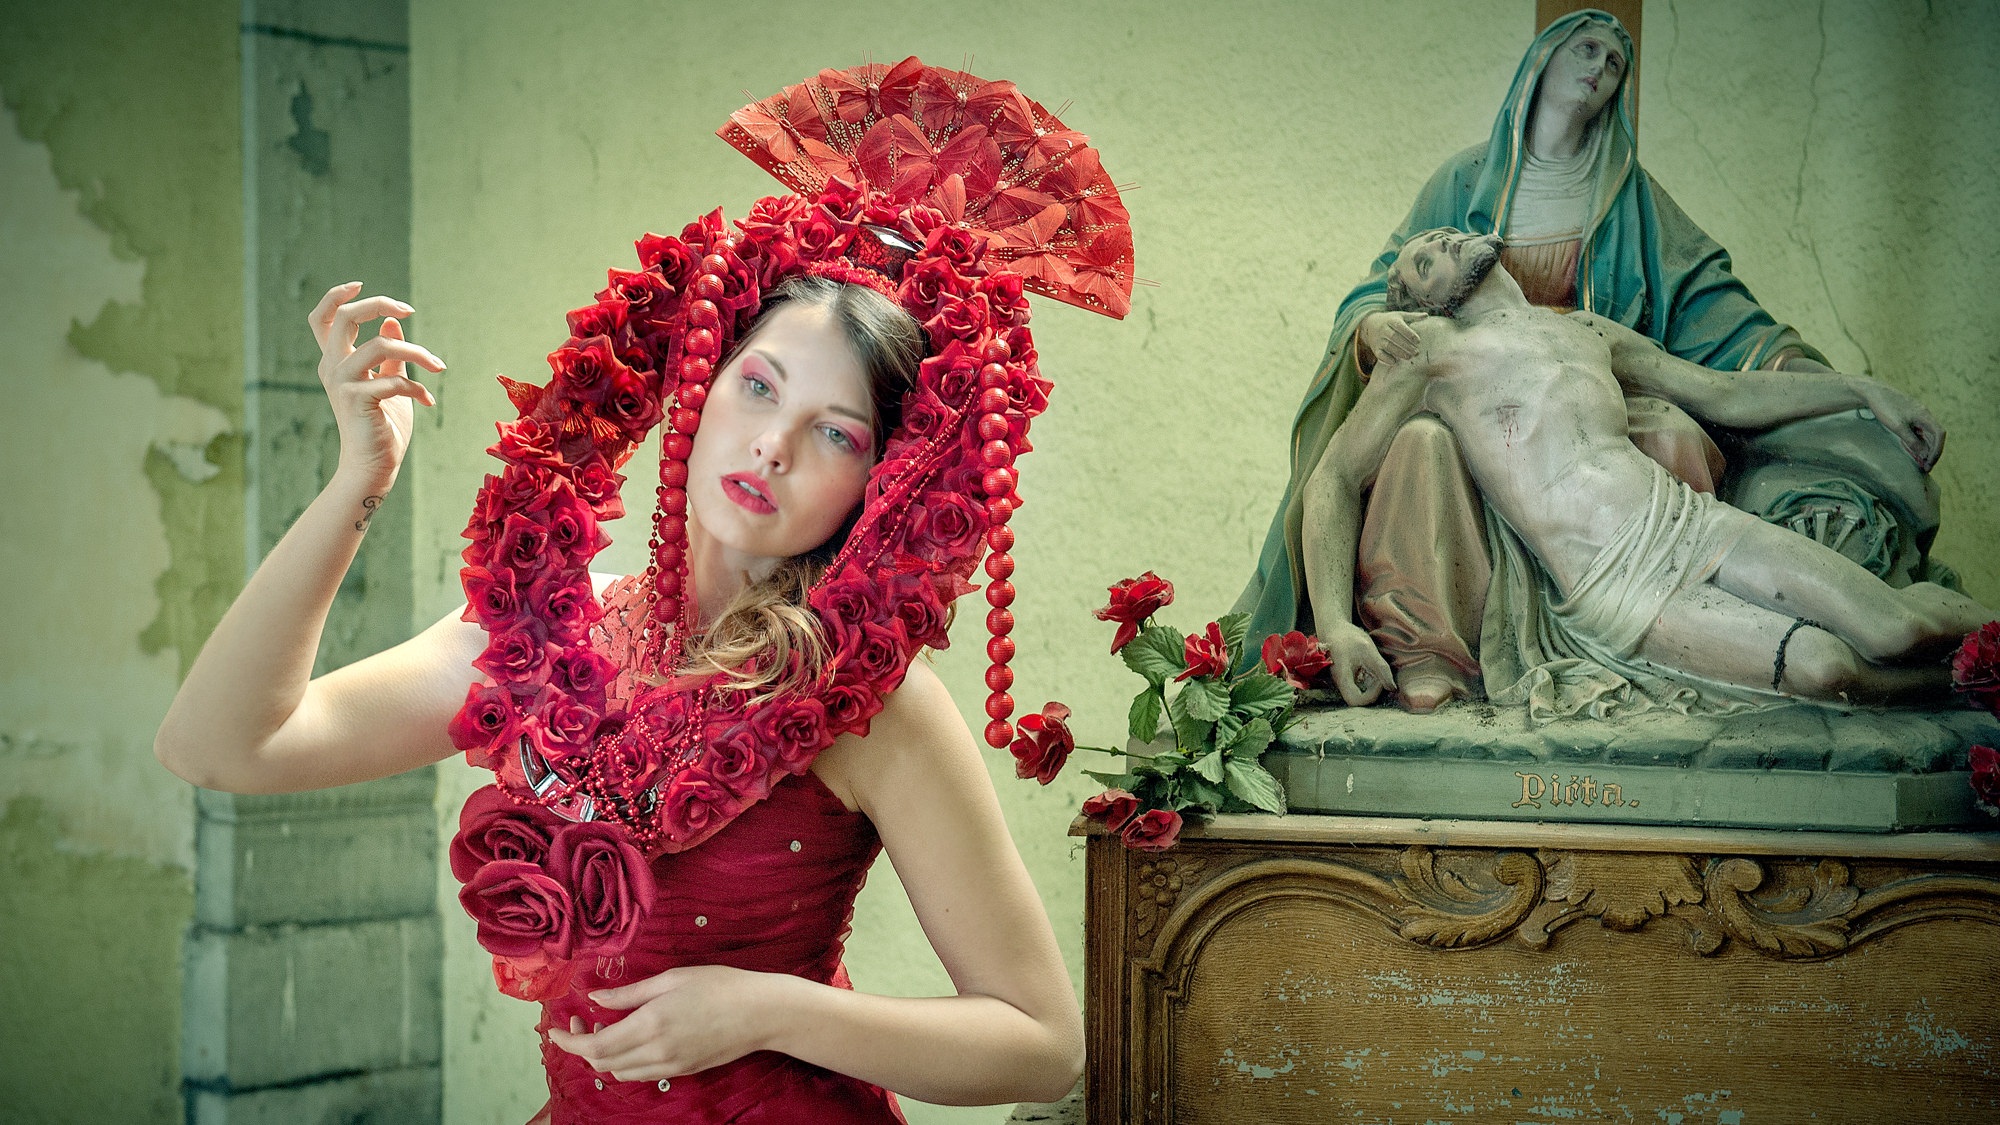
plant, girl, woman, flower, female, model, young, fashion, lady, pink, ceremony, temple, beauty, tradition, floristry, attractive, glamour, flower arranging